English festivals

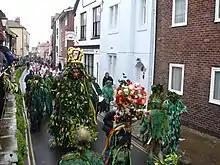
Hastings Jack in the Green procession.

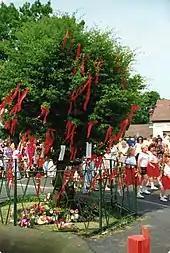
Bawming the Thorn

Start of Summer on the first day of May, the traditional English May Day rites and celebrations include crowning a May Queen and celebrations involving a maypole. Historically, Morris dancing has been linked to May Day celebrations. Much of this tradition derives from the pagan Anglo-Saxon customs held during "Þrimilci-mōnaþ" (the Old English name for the month of May meaning "Month of Three Milkings") along with many Celtic traditions.